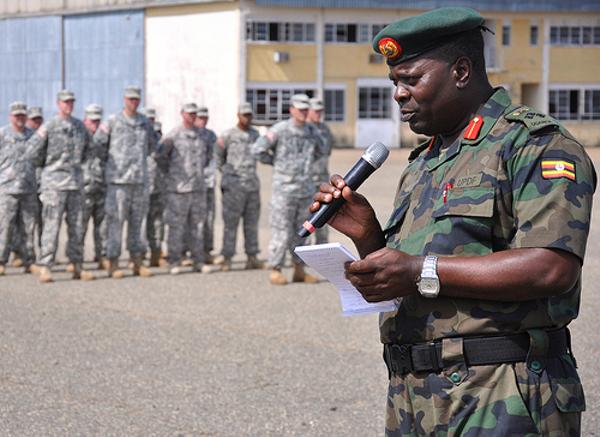
回答: 只今ご紹介にあずかりました、今回、米軍と戦争することになった敵軍の元帥です